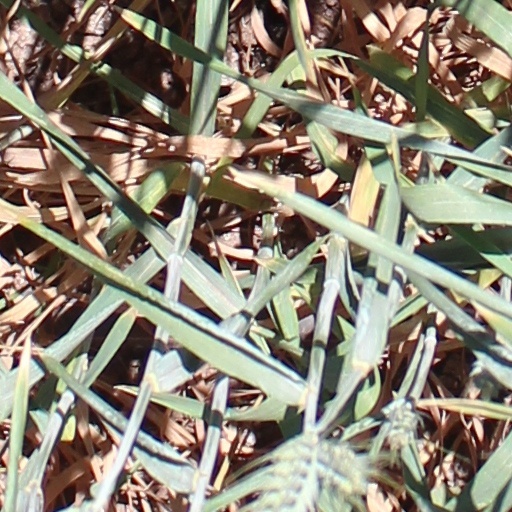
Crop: wheat